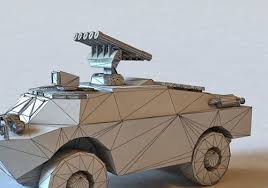
Label: BTR